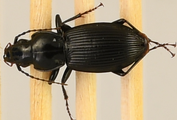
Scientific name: Pterostichus coracinus
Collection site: Mountain Lake Biological Station NEON (MLBS), plot MLBS_002